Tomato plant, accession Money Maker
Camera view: bottom (45 deg); turntable rotation: 60 degrees
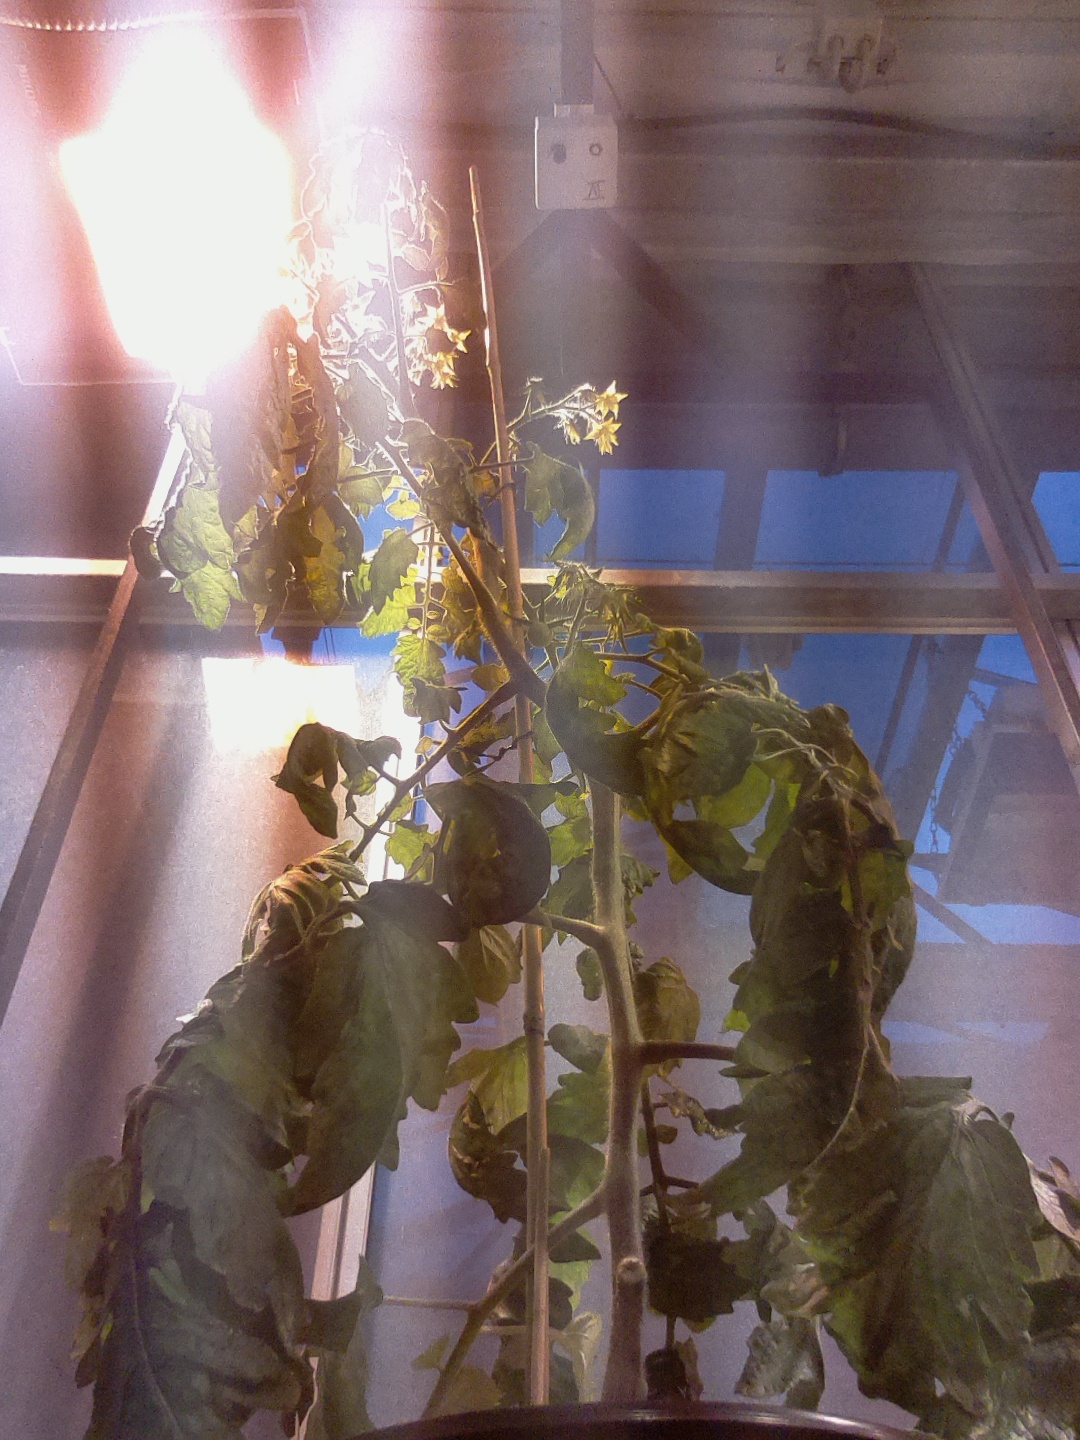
BBCH growth stage 69: End of flowering, 90%-100% of flowers open, more petals falling